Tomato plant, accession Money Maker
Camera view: vertical (180 deg); turntable rotation: 330 degrees
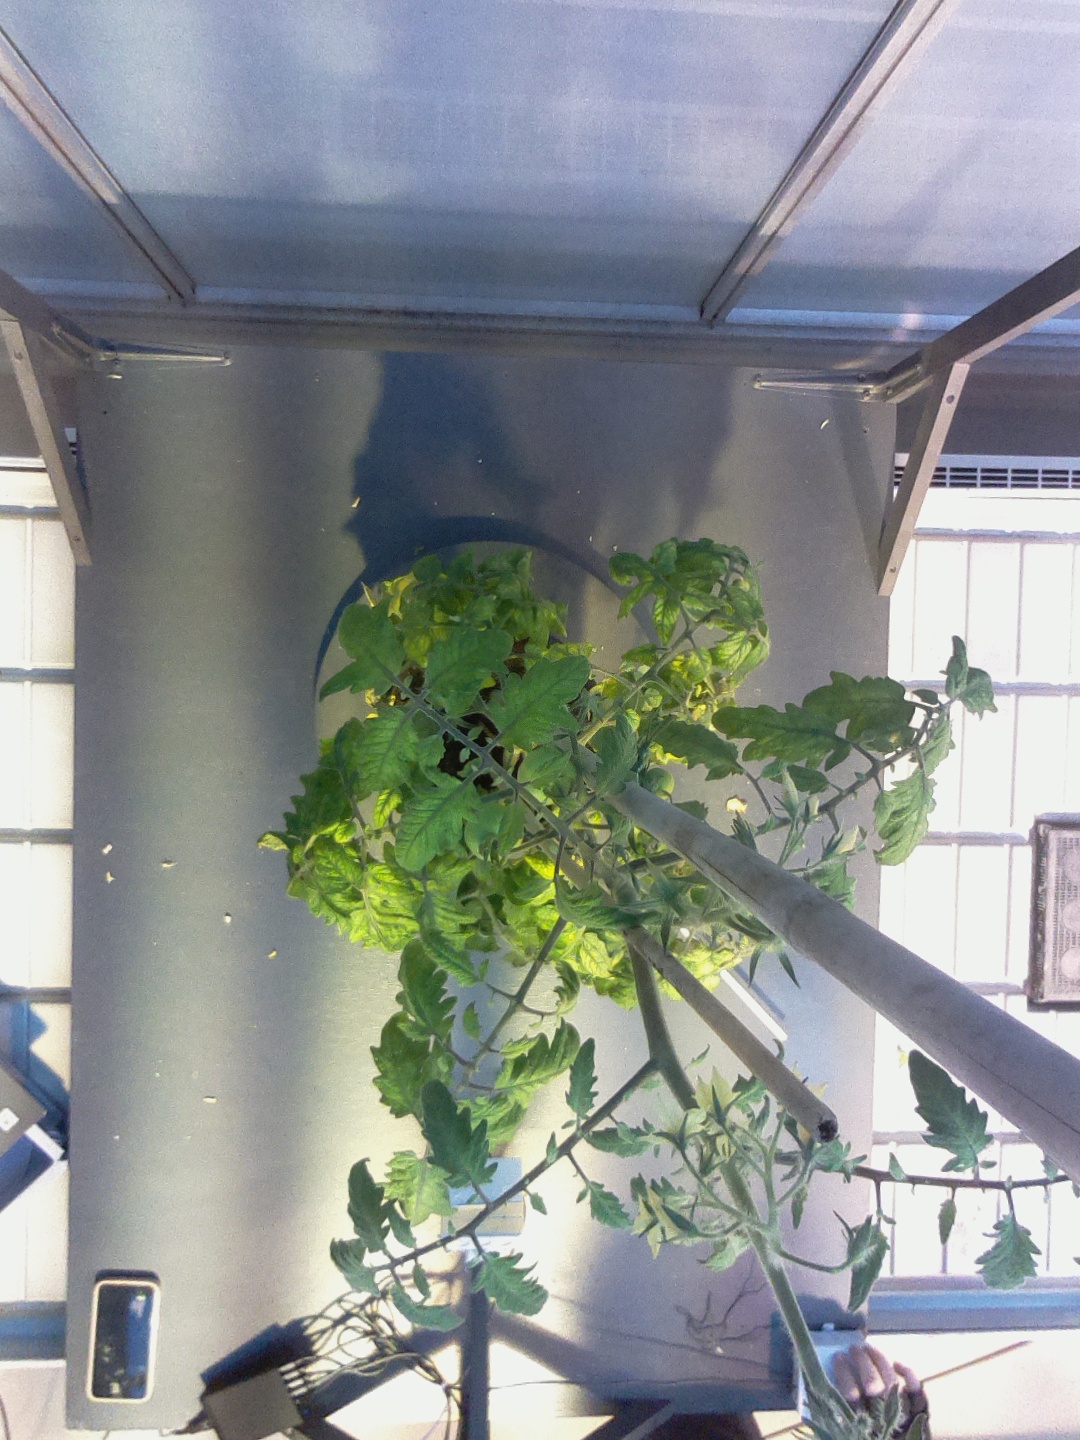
BBCH growth stage 74: 40%-50% of final fruit size